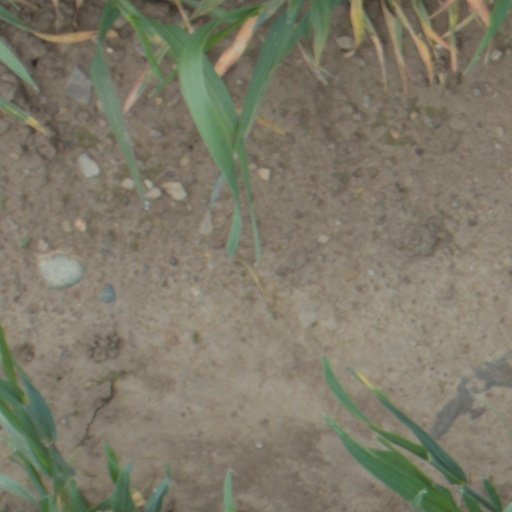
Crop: wheat